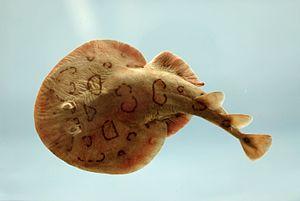
La Torpille de Bancroft est une espèce de raies électriques ayant une forme de torpille, issue de la famille des Narcinidae, endémique de l'océan Atlantique Ouest.
Les Narcinidae sont une famille de raies ayant une forme de torpille. Ce sont des raies électriques.
Narcine est un genre de raies ayant une forme de torpille. Ce sont des raies électriques.